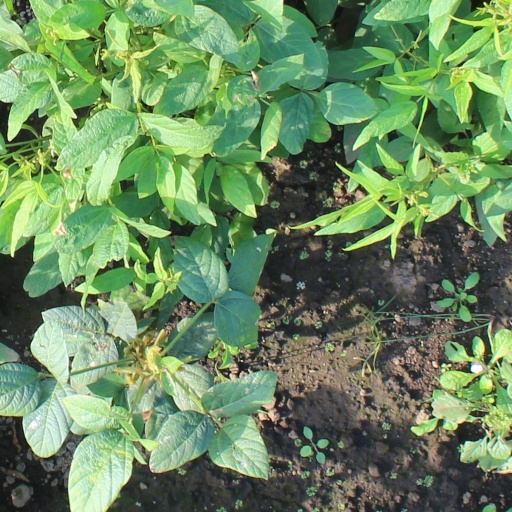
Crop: soybean